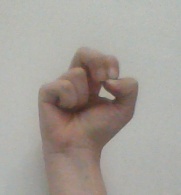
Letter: gaaf